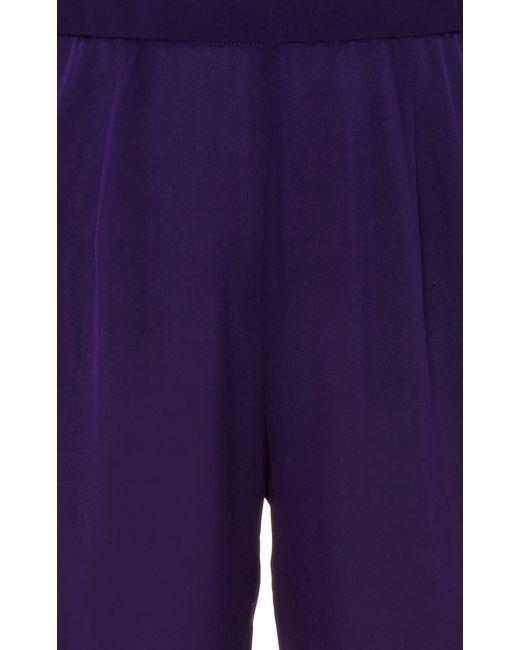
Damenhose in lila Farbe und einfarbigem Stoff